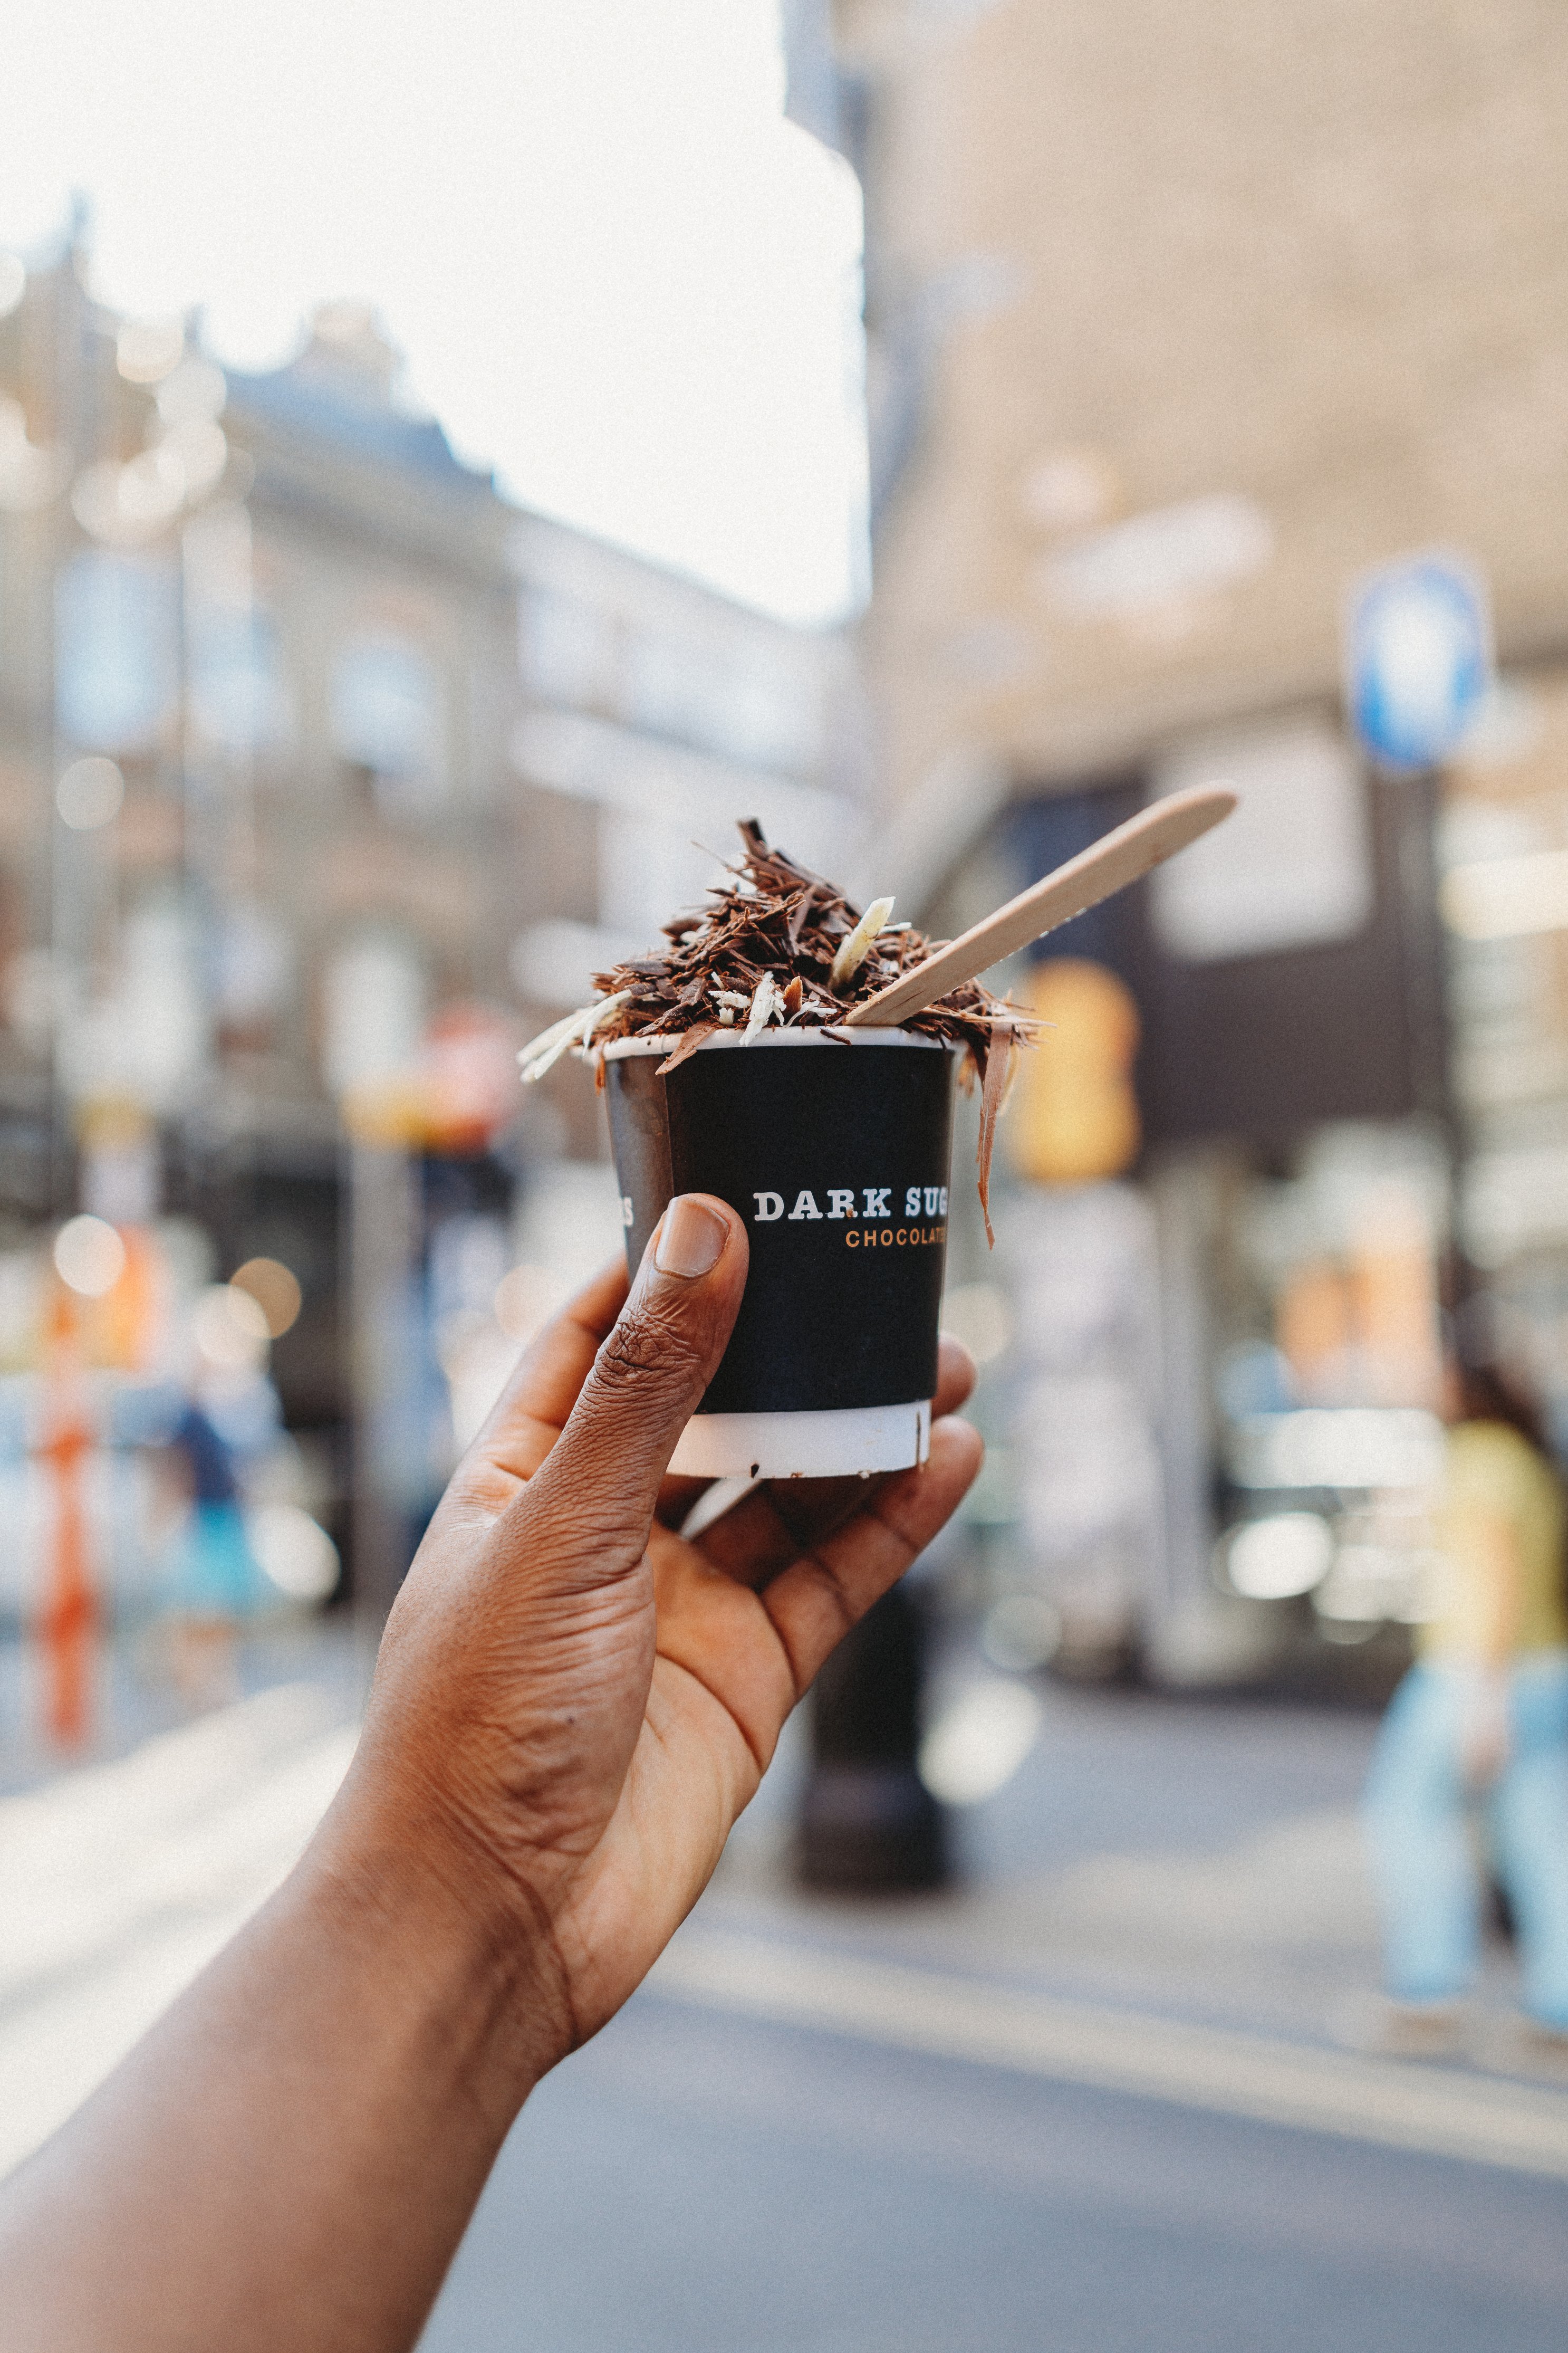
hand, snapshot, gelato, frozen dessert, ice cream, dessert, food, photography, finger, vacation, dairy, chocolate, tourism